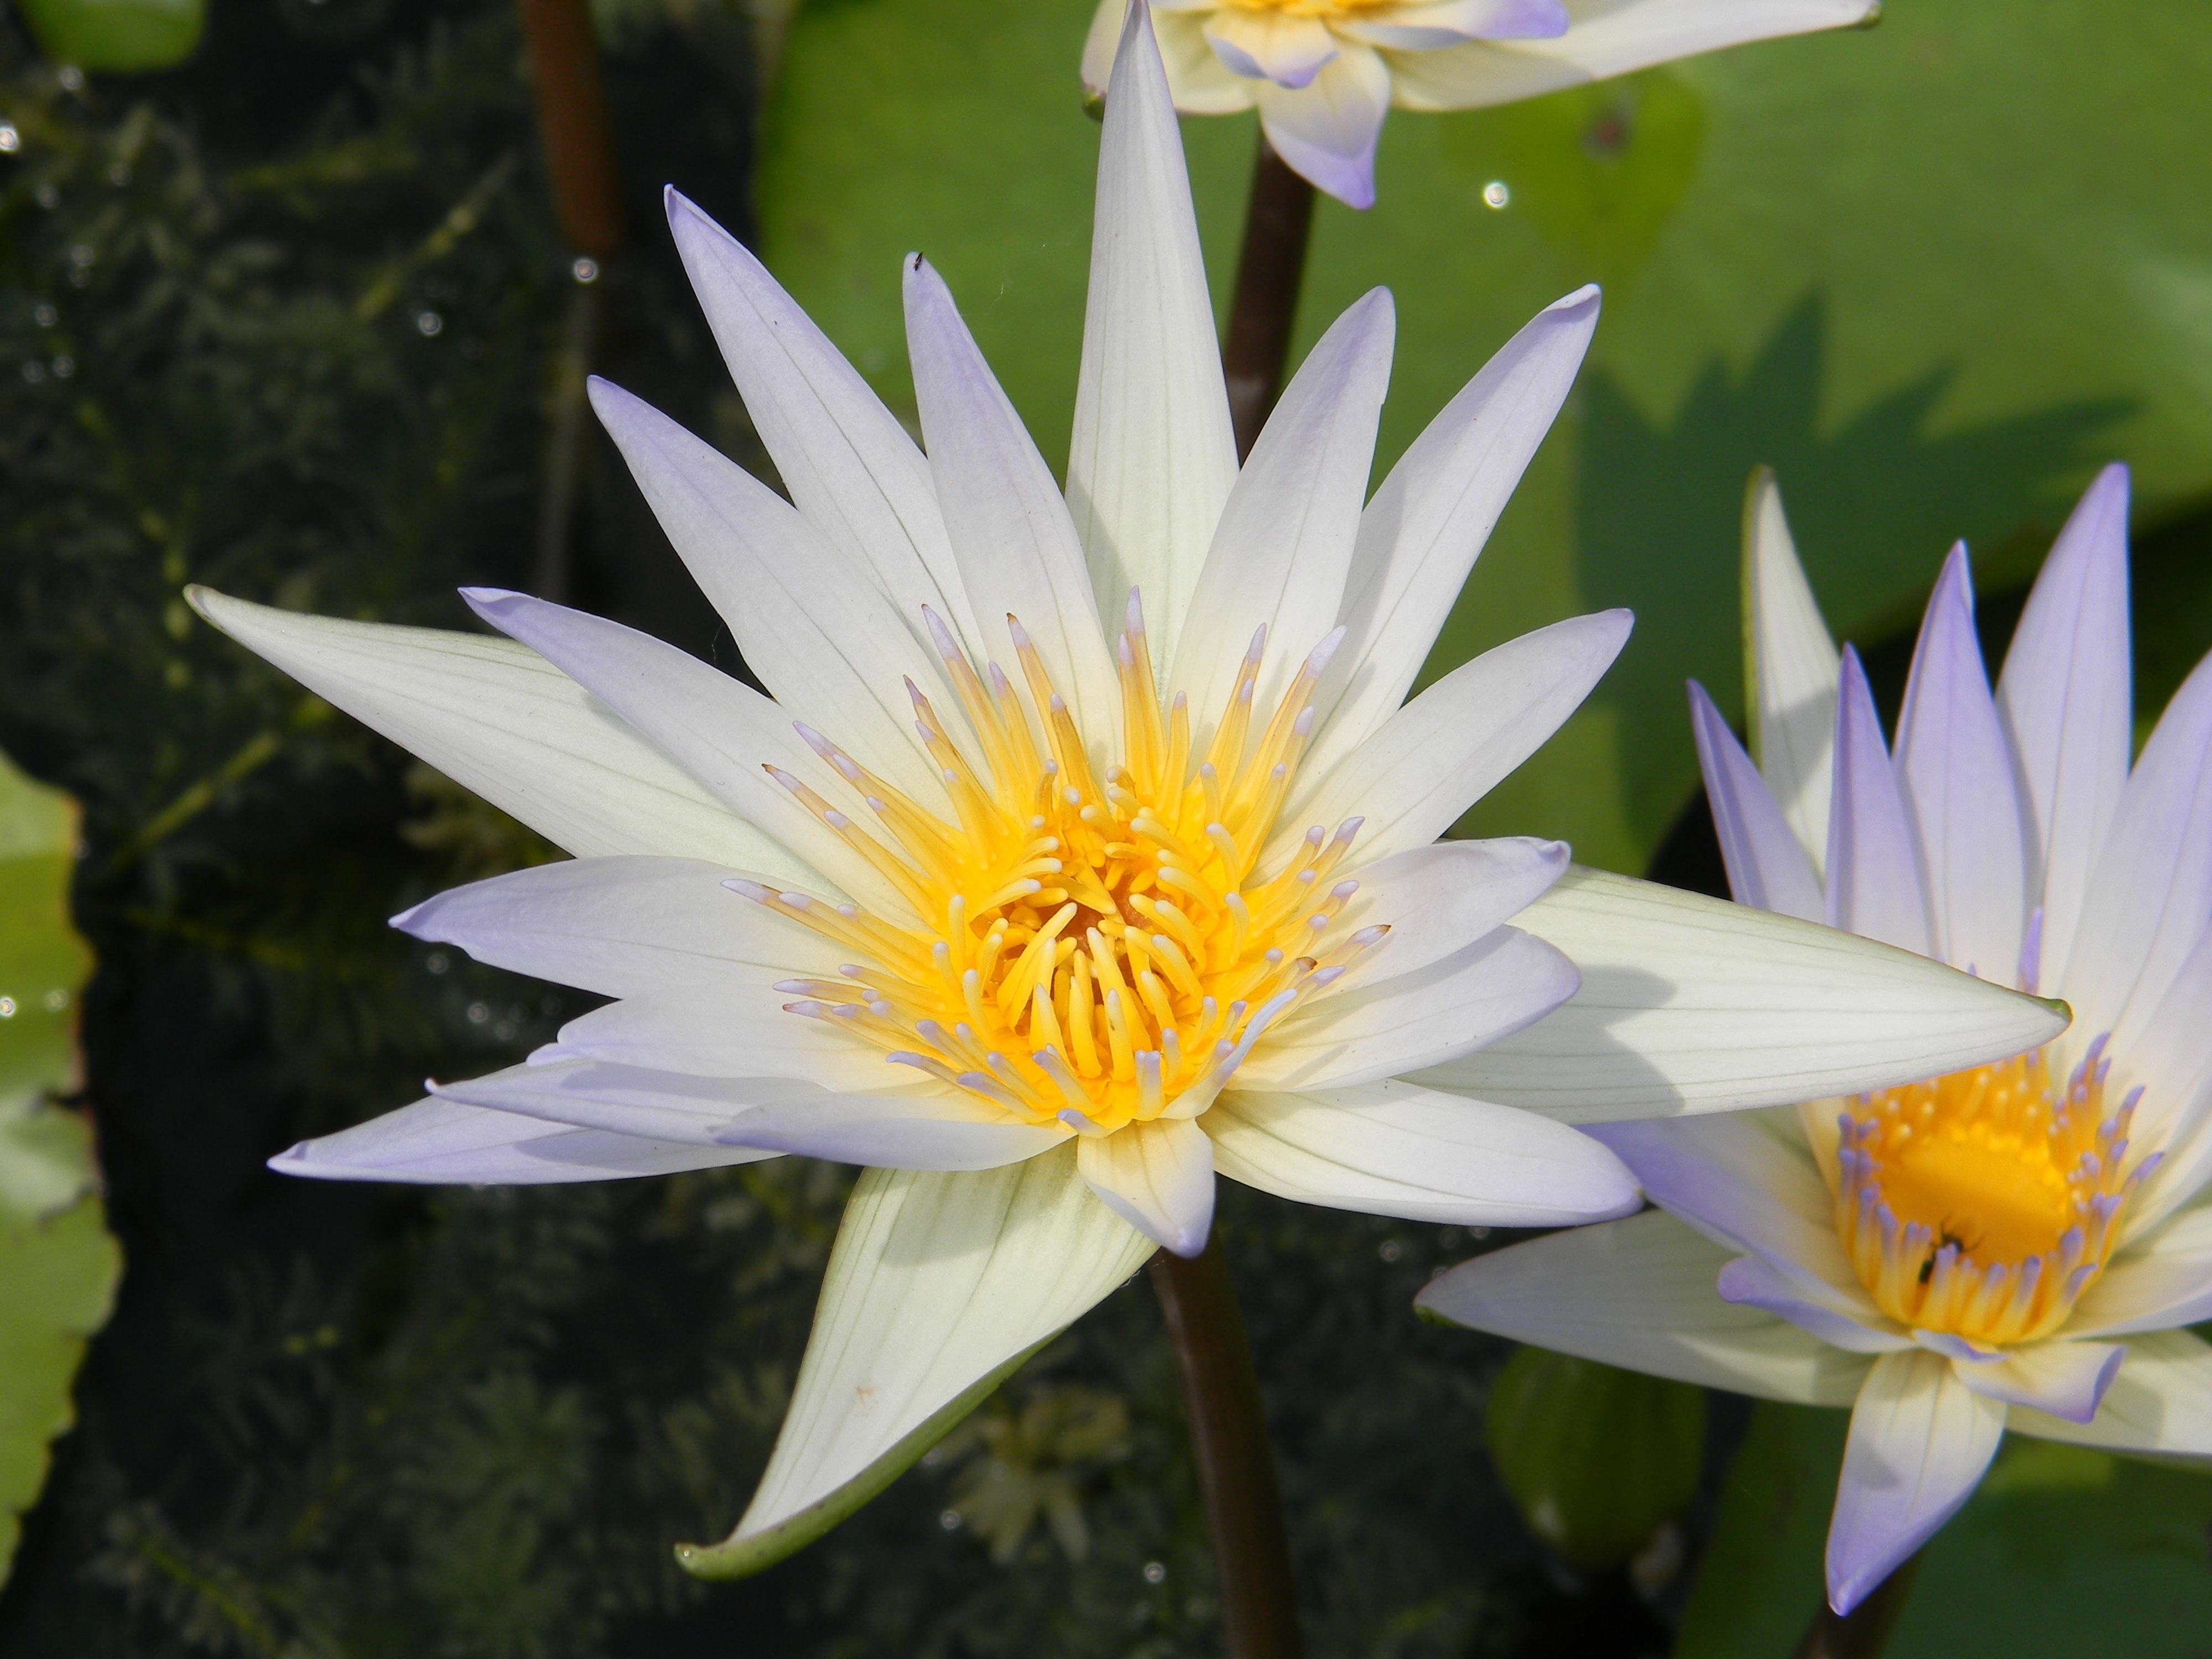
blossom, plant, flower, petal, botany, yellow, sacred lotus, aquatic plant, flora, water lily, wildflower, close up, lotus, lily, nymphaea, macro photography, flowering plant, oxeye daisy, land plant, lotus family